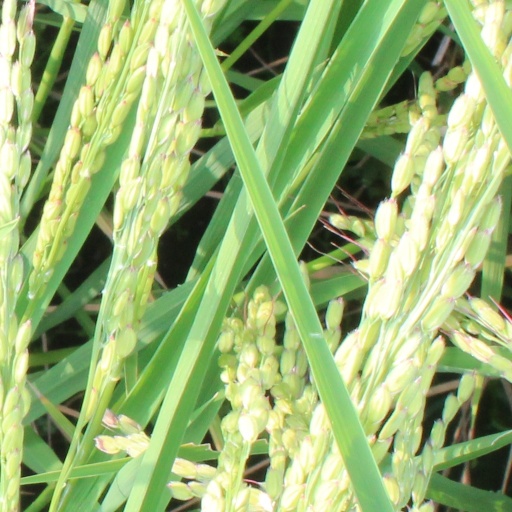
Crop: rice